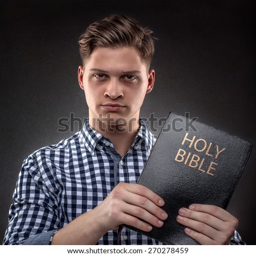
young man showing showing with determination poetry book .